Gustav Morelli

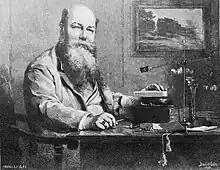

Gustav Morelli (15 February 1848 – 21 March 1909) was a Hungarian engraver and illustrator who specialized in the woodcut technique. He was born in Pest, Hungary, and died in Budapest.